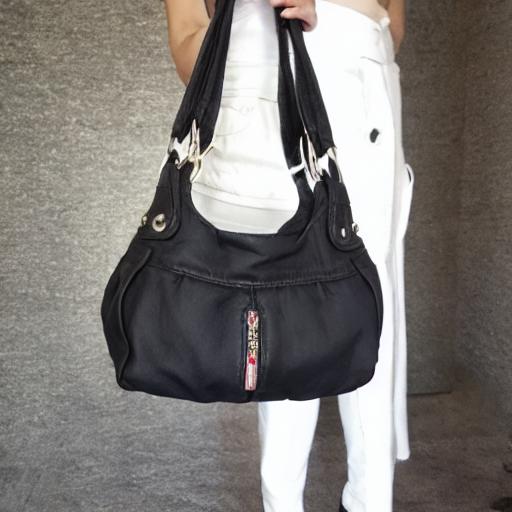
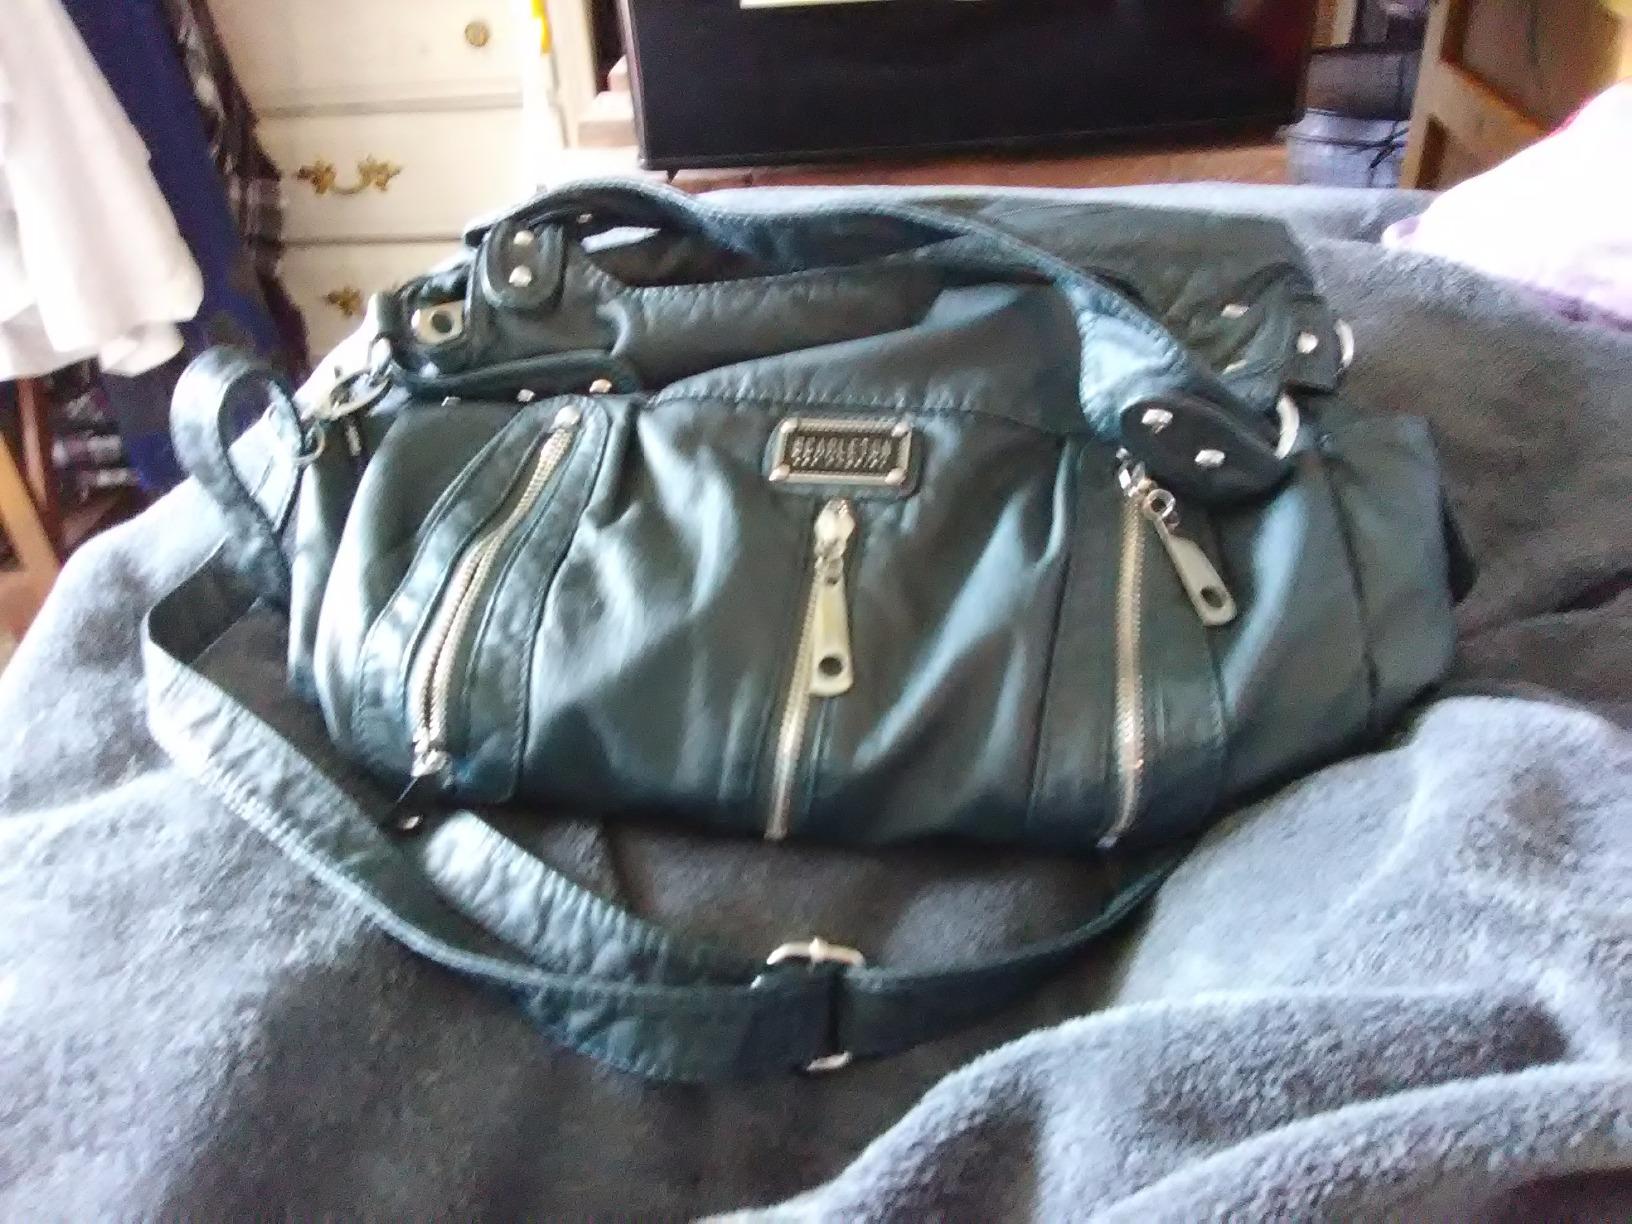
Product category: accessories_handbag
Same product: no